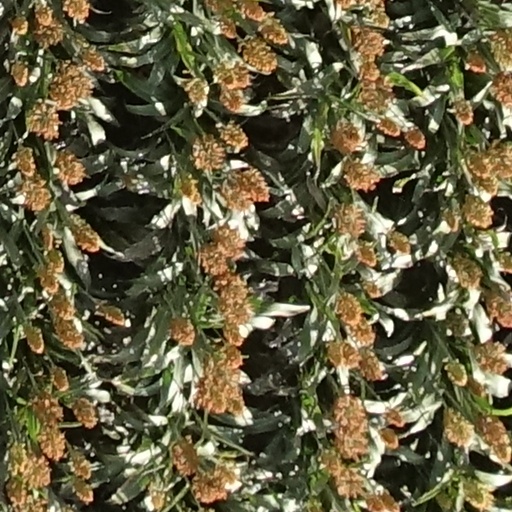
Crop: sorghum